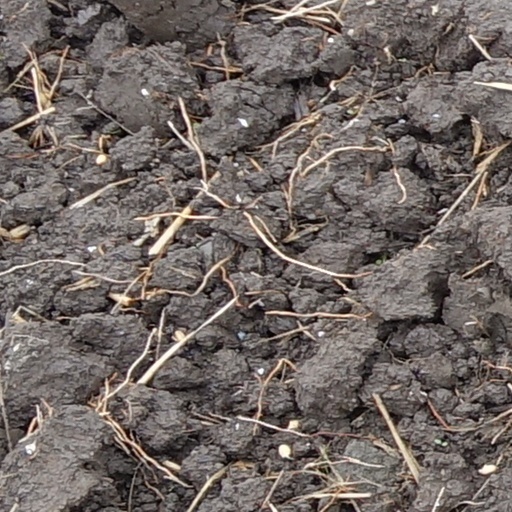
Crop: wheat